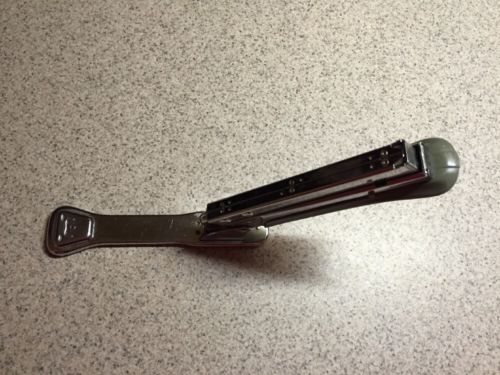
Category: stapler